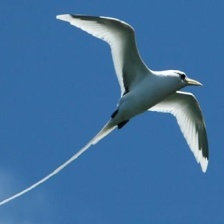
Species: WHITE TAILED TROPIC
Scientific name: PHAETHON LEPTURUS